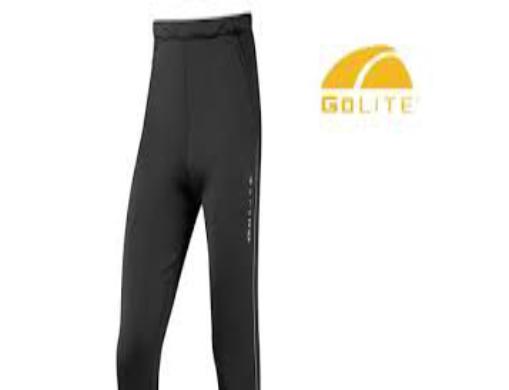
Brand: Golite
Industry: Clothes